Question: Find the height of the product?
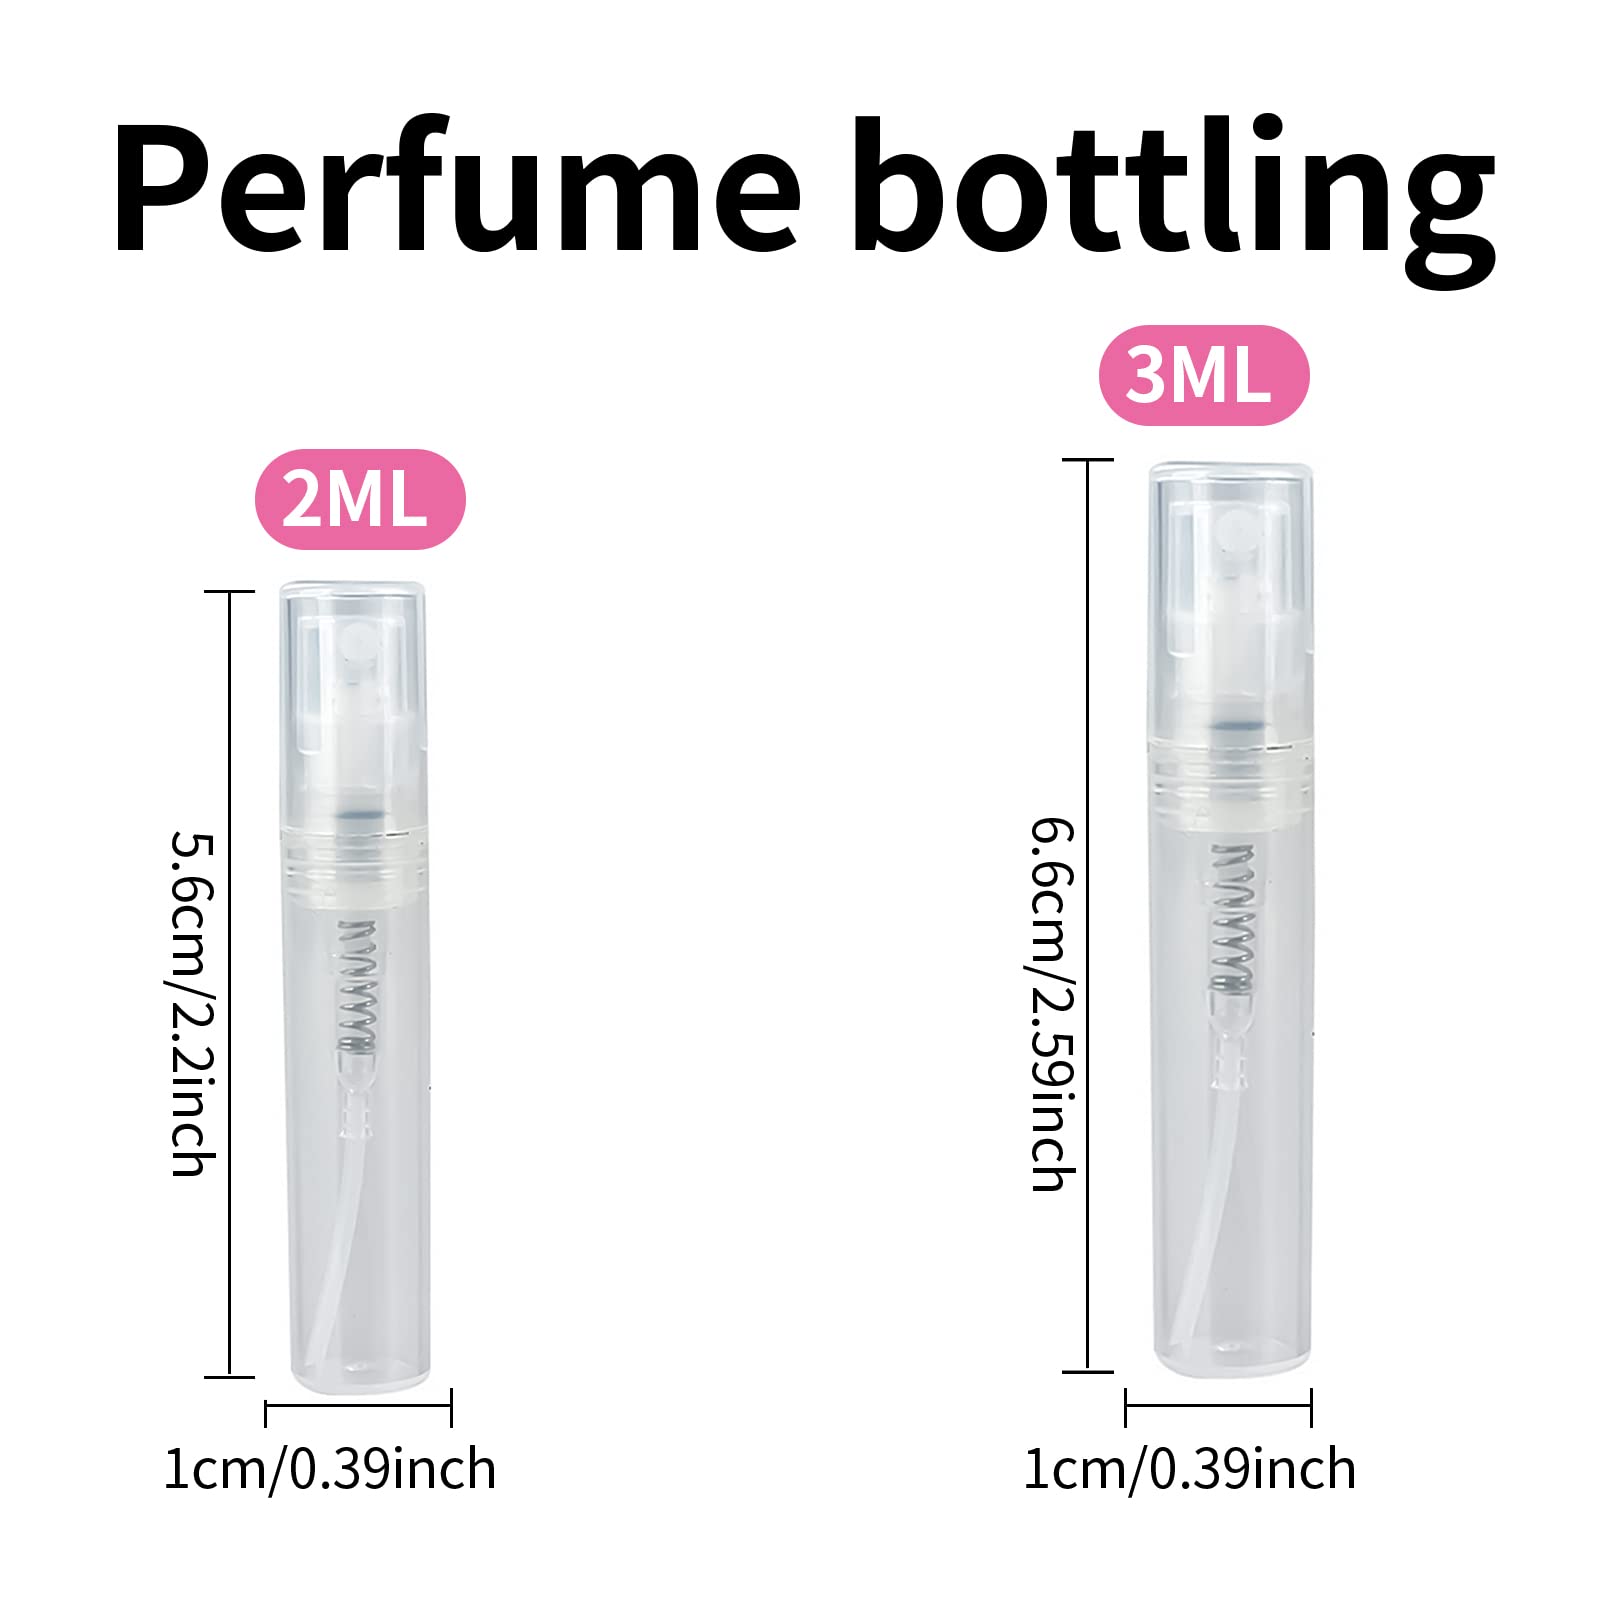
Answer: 5.6 centimetre